Admir Mehmedi

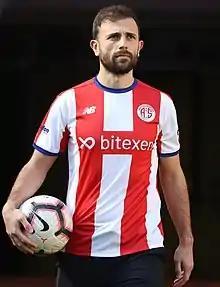
Mehmedi with Antalyaspor in 2022

Admir Mehmedi (born 16 March 1991) is a Swiss former professional footballer who played as a second striker or centre forward. Born in North Macedonia, Mehmedi represented the Switzerland national team. He was most recently the sporting director of FC Schaffhausen.